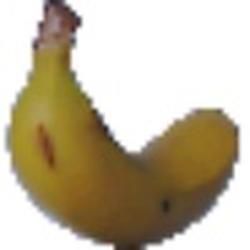
Label: Banana